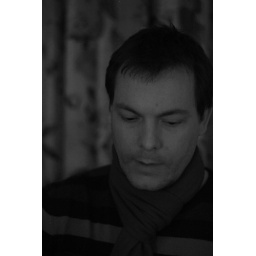
Cez on his birthday. Still playing around with my new lens and some black and white shinanigans on photoshop